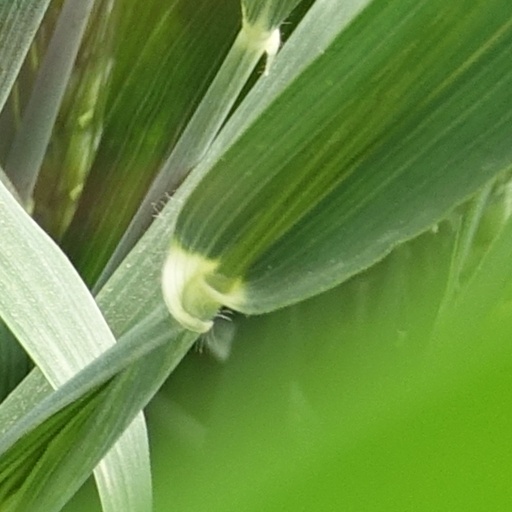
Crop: wheat